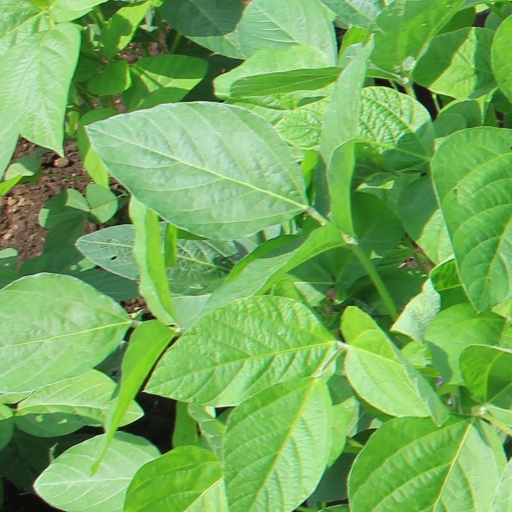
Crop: soybean